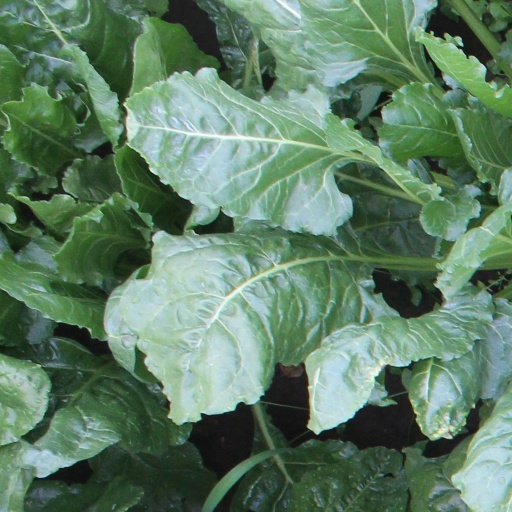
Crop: sugar beet